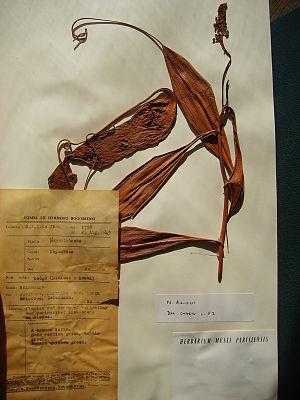
Nepenthes danseri est une espèce de plantes du genre Nepenthes de la famille des Nepenthaceae.